St. Francis Abbey

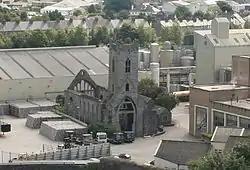

St. Francis Abbey, also called Kilkenny Grey Friary, is a medieval Franciscan abbey and National Monument located in Kilkenny City, Ireland.